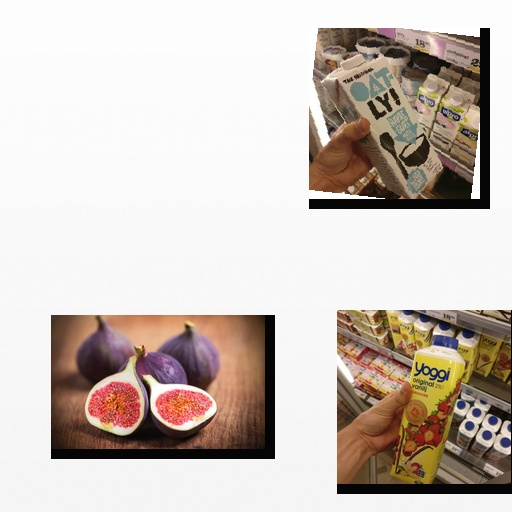
Food items: fig, oat_yogurt, strawberry_yogurt